SIG Sauer P227

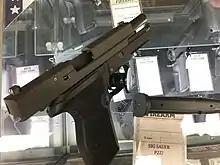
SIG Sauer P227 Right Side, locked open with magazine

The SIG Sauer P227 is an American-designed and produced semi-automatic pistol which was introduced in 2013 and discontinued in 2019. The P227 introduced a double-stack .45 ACP caliber handgun into the SIG Sauer lineup. It was introduced along with the P224.